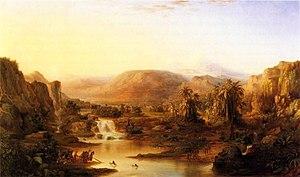
Les Mangeurs de lotus, en anglais The Lotos-Eaters, est un poème de l'écrivain britannique